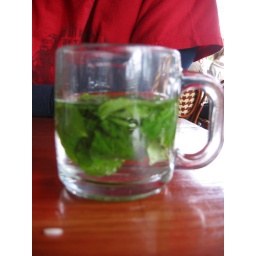
at Open Sesame in Long Beach, California. Hot water infused with fresh mint and orange blossom.